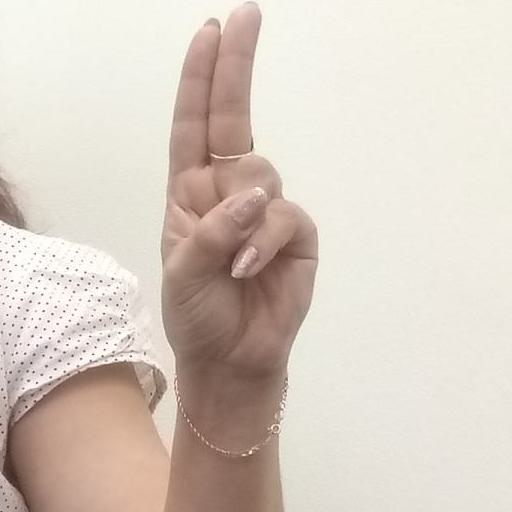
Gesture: two_up